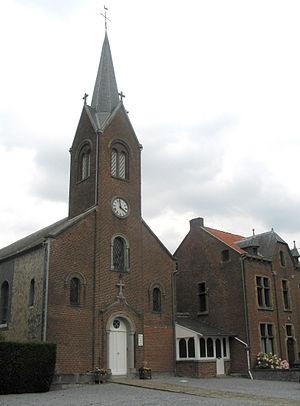
Soheit-Tinlot (Belgique), l’église Saint-Maurice (1858).
Soheit-Tinlot est une section de la commune belge de Tinlot située en Région wallonne dans la province de Liège.
Tinlot est une commune francophone de Belgique située en Région wallonne dans la province de Liège, au cœur du Condroz.